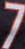
Number: 7